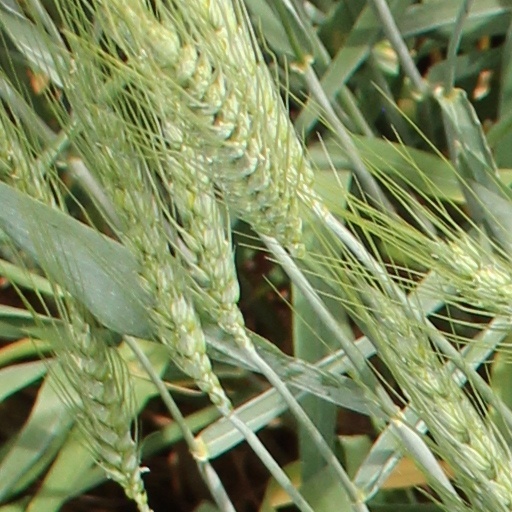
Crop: wheat